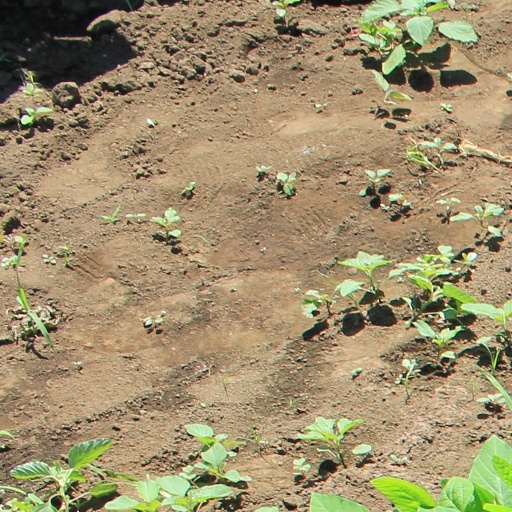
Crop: soybean